Porcupine meatballs

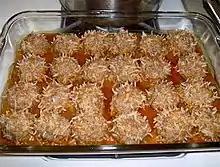
Porcupine meatballs

Porcupine meatballs are an American casserole dish of ground beef and rice meatballs cooked in tomato sauce. They were a staple during the Great Depression requiring only a few basic ingredients: ground beef, uncooked long-grain rice, onion, and canned tomato soup. The name comes from the appearance of the meatballs, which appear prickly when the rice pokes out of them as they cook, resembling a porcupine. The dish became popular in the United States in the 1930s and 1940s during the Great Depression and World War II. It was regarded as a low-cost and substantial meal, perfect for families attempting to maximize their limited resources. Rice, an affordable and filling ingredient, was commonly utilized as a binding agent in the meatballs, giving the meatballs their signature "spiky" look. Some think the dish might be an adaptation of meatball recipes prevalent in European cuisines, where rice and ground meat were often mixed together.